Norman Whitten

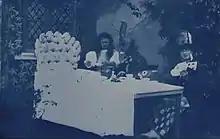
May Clark as Alice (left) and Norman Whitten (right) as the Mad Hatter in "Alice in Wonderland" (1903)

In 1902, Norman Whitten and his brother Claude became actors for Cecil Hepworth at the Hepworth Film Studios in Walton-on-Thames in Surrey, with the brothers soon also taking other roles behind the scenes including becoming camera operators and learning film processing. Here Whitten met his first wife, the young actress May Clark (1885–1971) – the first actress to play Lewis Carroll's Alice in film, appearing in "Alice in Wonderland" (1903). On 14 March 1907, the two married at St Mary's church in Walton-on-Thames, with their marriage certificate showing the professions of both Clark and Whitten as Cinematographers and living in Walton at that time. They had two sons: Vernon Norman William Whitten (1908–1982), a director, film cameraman and photographer, and Kenneth Whitten (1918-2016).